Squamous intraepithelial lesion

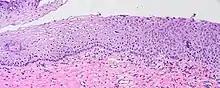
LEEP cone biopsy displaying normal cervical epithelium (far left) progressing to borderline koilocytosis, to LSIL, and to HSIL (far right).

A squamous intraepithelial lesion (SIL) is an abnormal growth of squamous cells on the surface of the cervix; normal squamous cells make up the normal epithelium of the cervix. This lesion can progress to cervical cancer and can be diagnosed using a Pap smear or a colposcopy. It can be treated by using methods that remove the abnormal cells, allowing normal cells to grow in their place. In the Bethesda system, the cytology can be graded as LSIL (low-grade squamous intraepithelial lesion) or HSIL (high-grade squamous intraepithelial lesion).